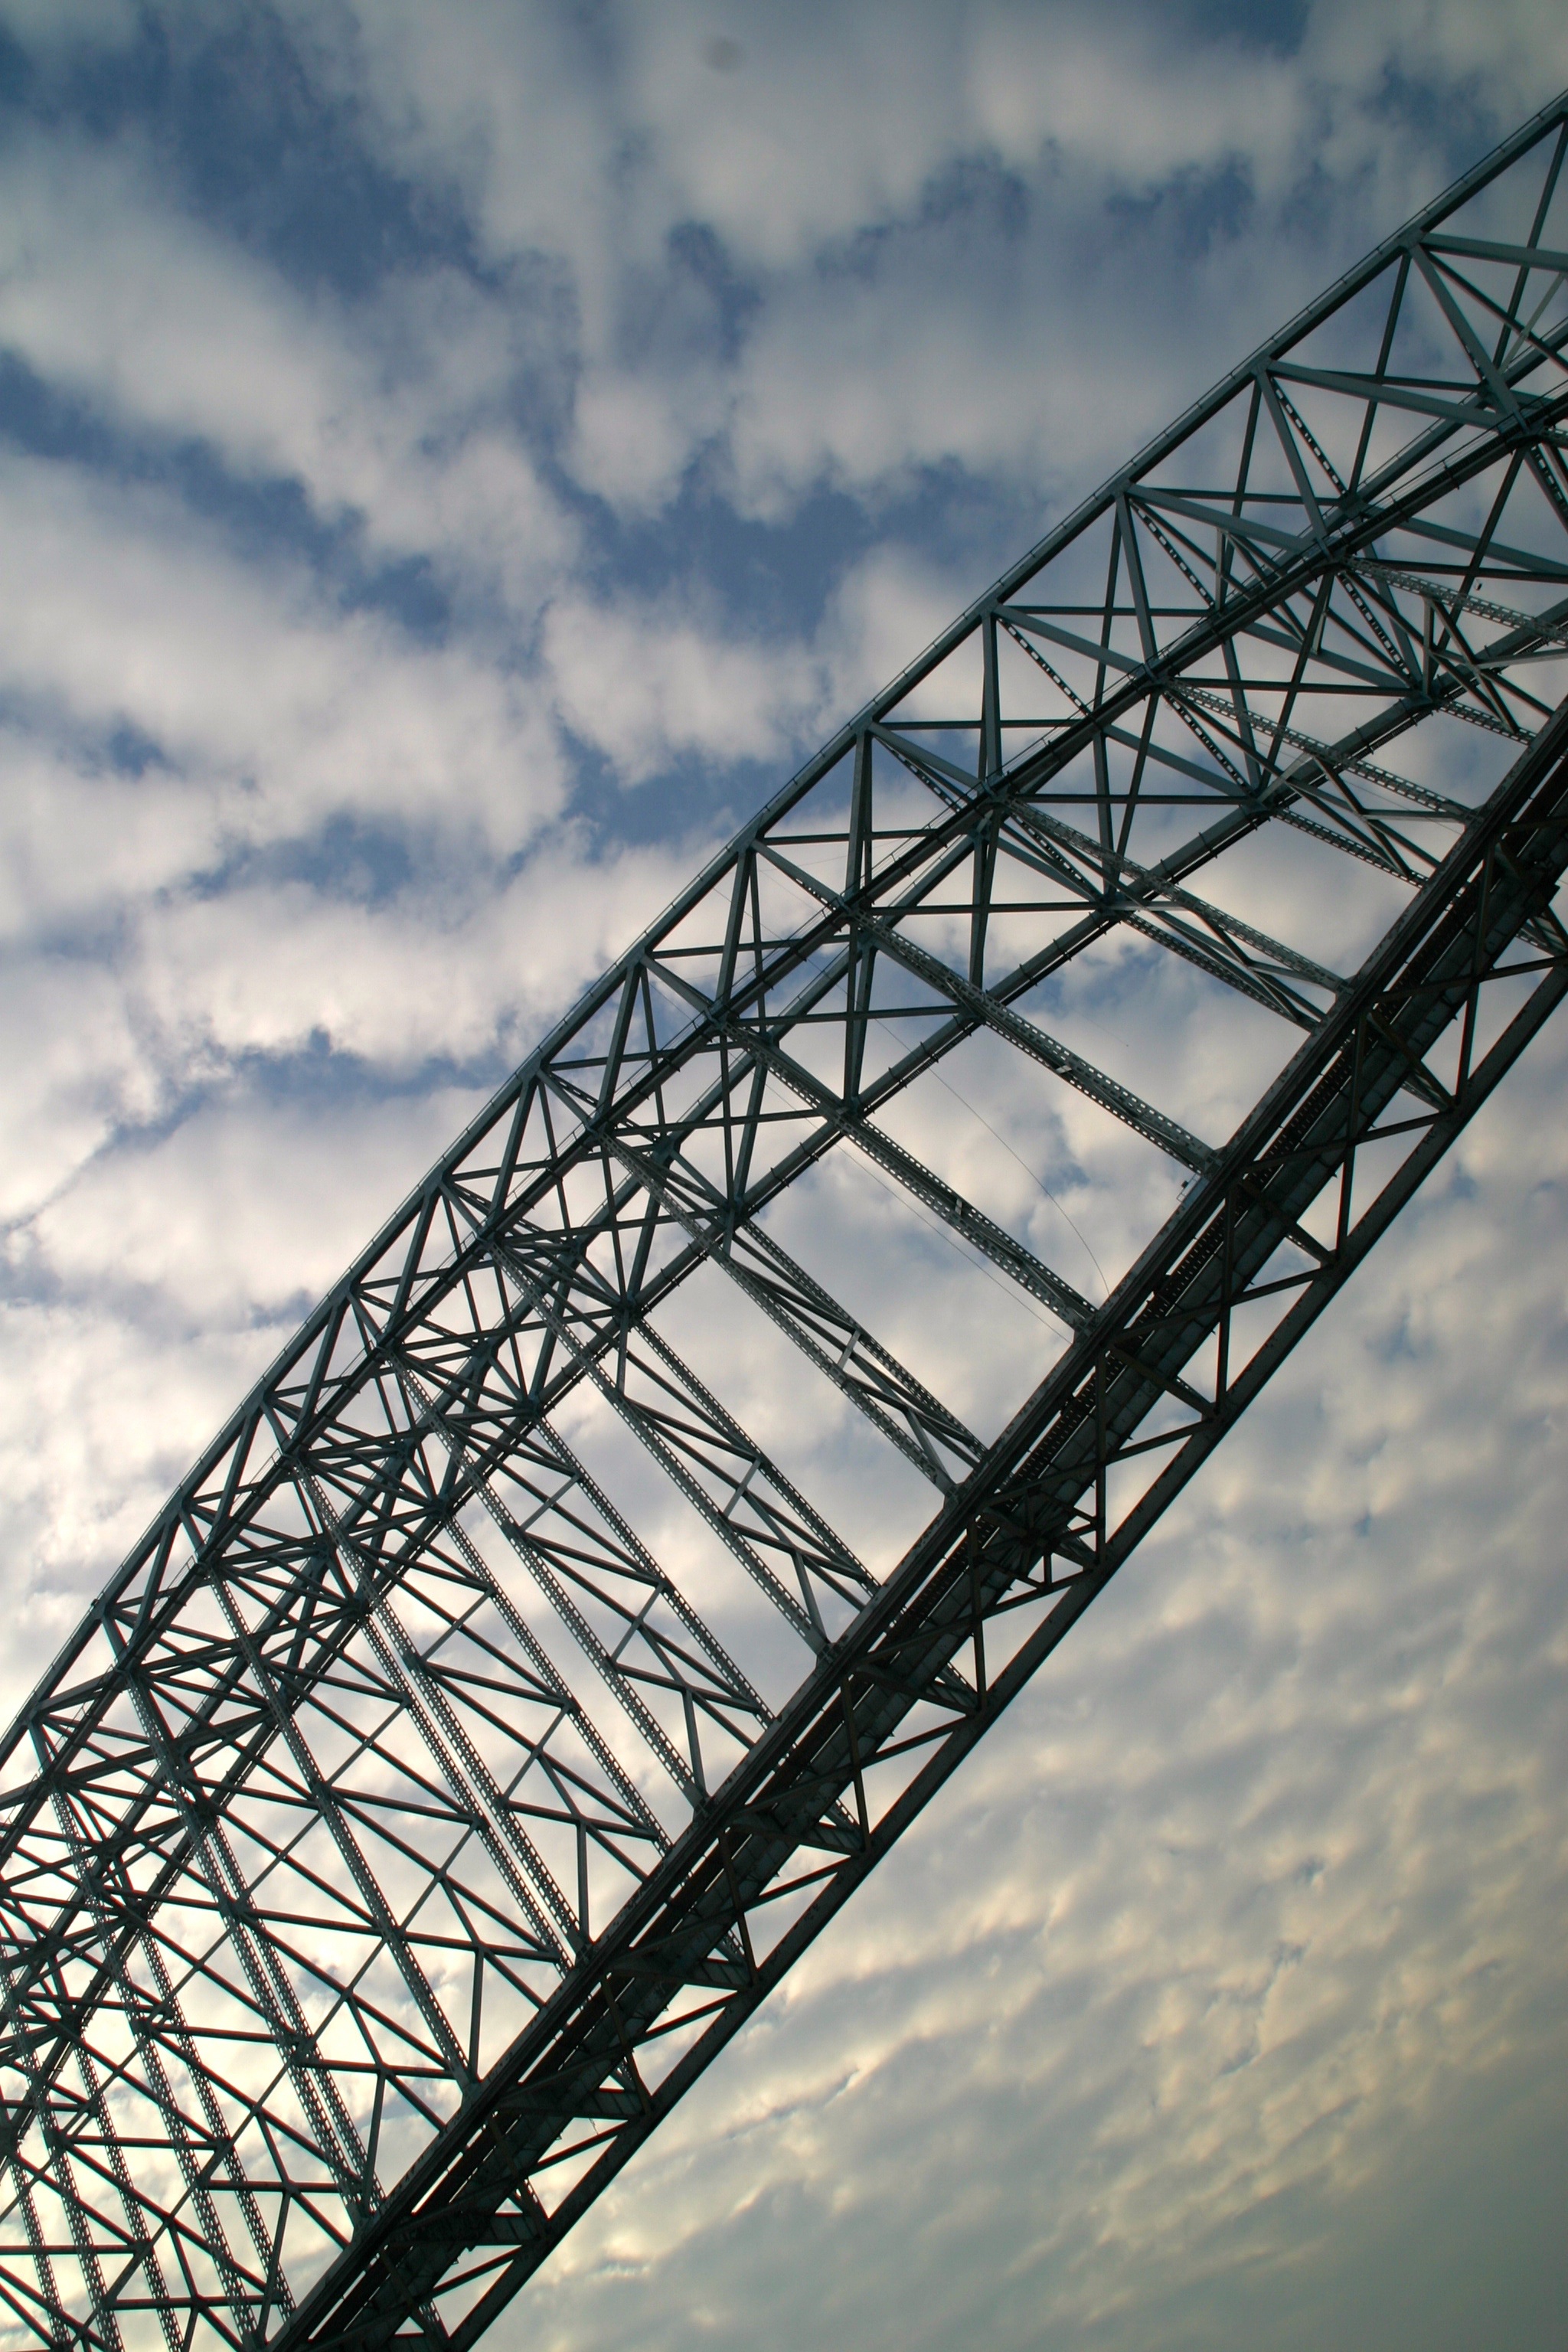
landscape, water, rock, structure, sky, bridge, skyscraper, river, line, reflection, tower, mast, blue, gorge, canyon, stadium, roller coaster, mountains, water running, amusement ride